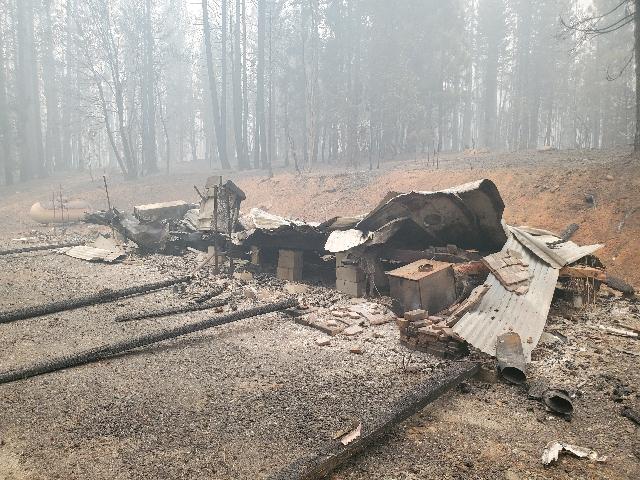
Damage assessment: destroyed